Trinisaura

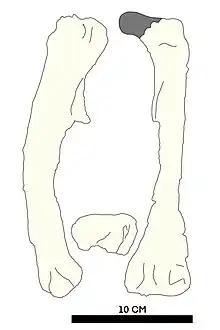
Holotype right femur (thighbone) of "Trinisaura"

The pelvis is incomplete, with both ilia, the right pubis, and right ischium described; the left pubis and ischium are missing. The ilium is slender, low, and elongate, a trait shared with most other basal ornithopods, with a dorsally sigmoid outline. The preacetabular process is large and makes up 50% of the iliar length and is tall, almost as tall as the pubic peduncle. The sides are flat but concave in cross-section to connect with the sacral ribs. The postacetabular process is robust and thick transversely with a concave brevis shelf. The pubis is slender and longer than the ischium, with a rod-like prepubic process that is rod-like and thin transversely. The ischium is unique compared to other elasmarians, with a slight curve along its entire length that is an example of convergent evolution with marginocephalians, the group that contains families like ceratopsids and pachycephalosaurids. The ischium's pubic process is square in shape and thin transversely. The ischium overall is fragile and thinly built, as in some other dinosaurs.